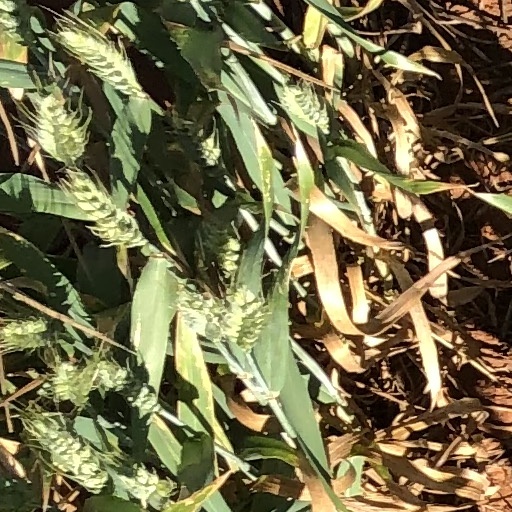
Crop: wheat